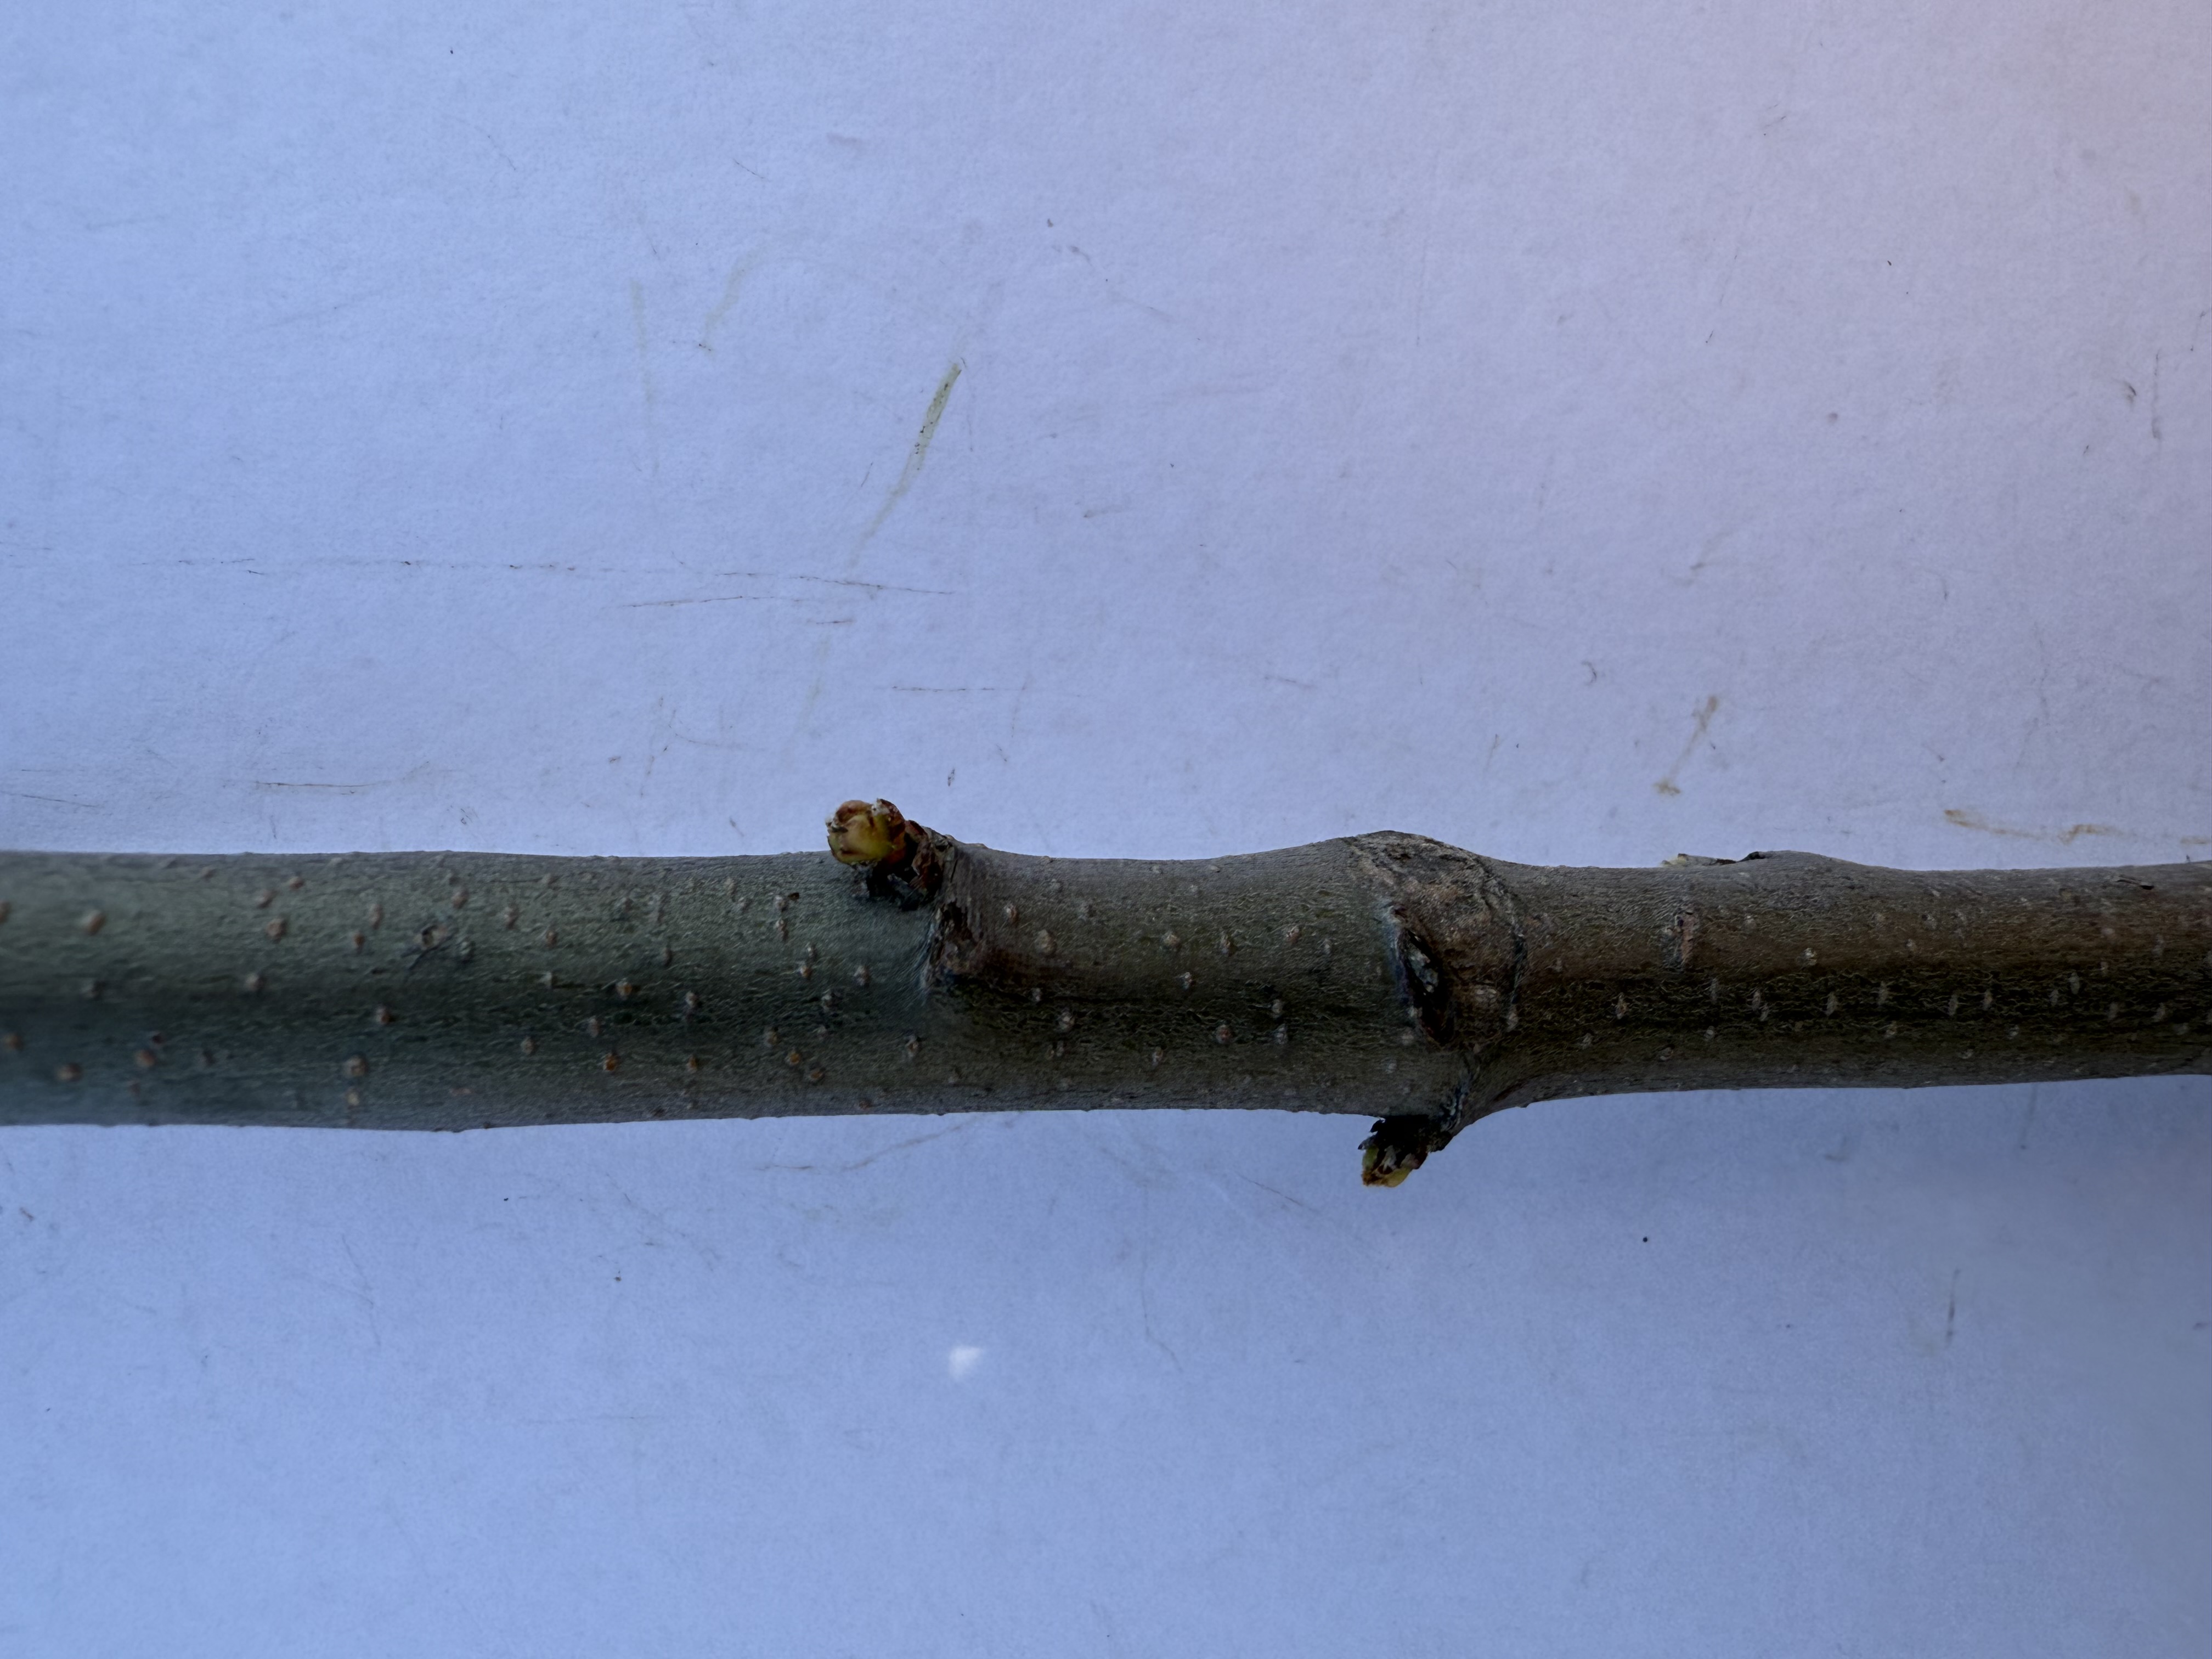
Variety: Ekmek Quince